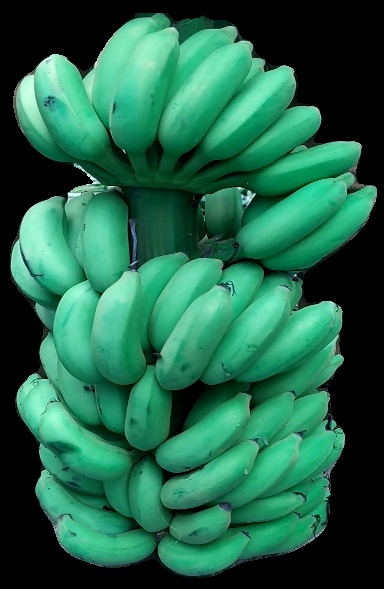
Variety: elakki-bale
Grade: grade1